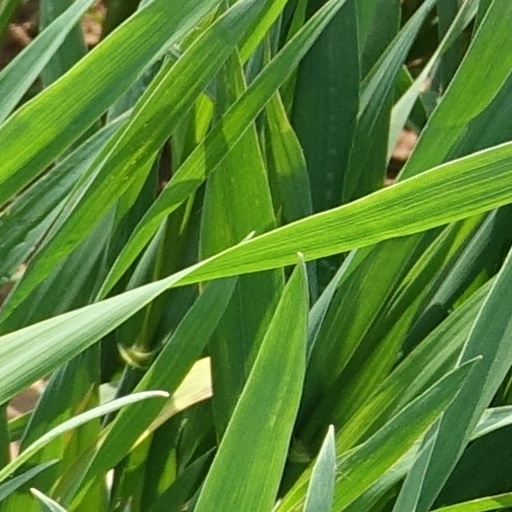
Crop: wheat